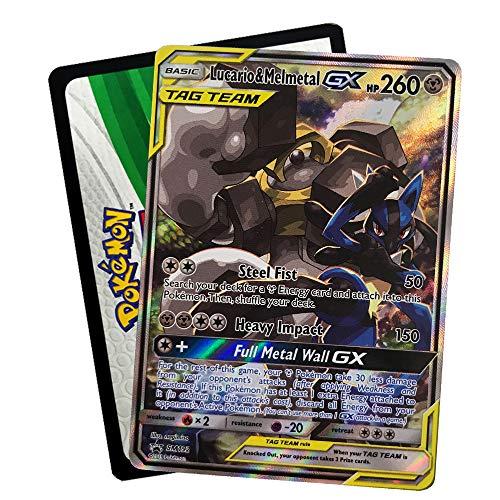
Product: Pokemon TCG: Tag Team Giratina & Garchomp | 4 Booster Pack | 1 Metal Tag Team Gx Marker | 1 of 3 Foil Tag Team Pokémon-GX Tin
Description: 1 of 3 foil tag team Pokémon with special art: Mewtwo and mew-gx, Lucario, and Melmetal-Gx, or garchomp and giratina-gx.
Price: $24.99
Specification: ProductDimensions:2.9x8.1x5.7inches|ItemWeight:13.8ounces|ShippingWeight:13.8ounces(Viewshippingratesandpolicies)|ASIN:B07WDLYJZP|Itemmodelnumber:728192504990|Manufacturerrecommendedage:6yearsandup